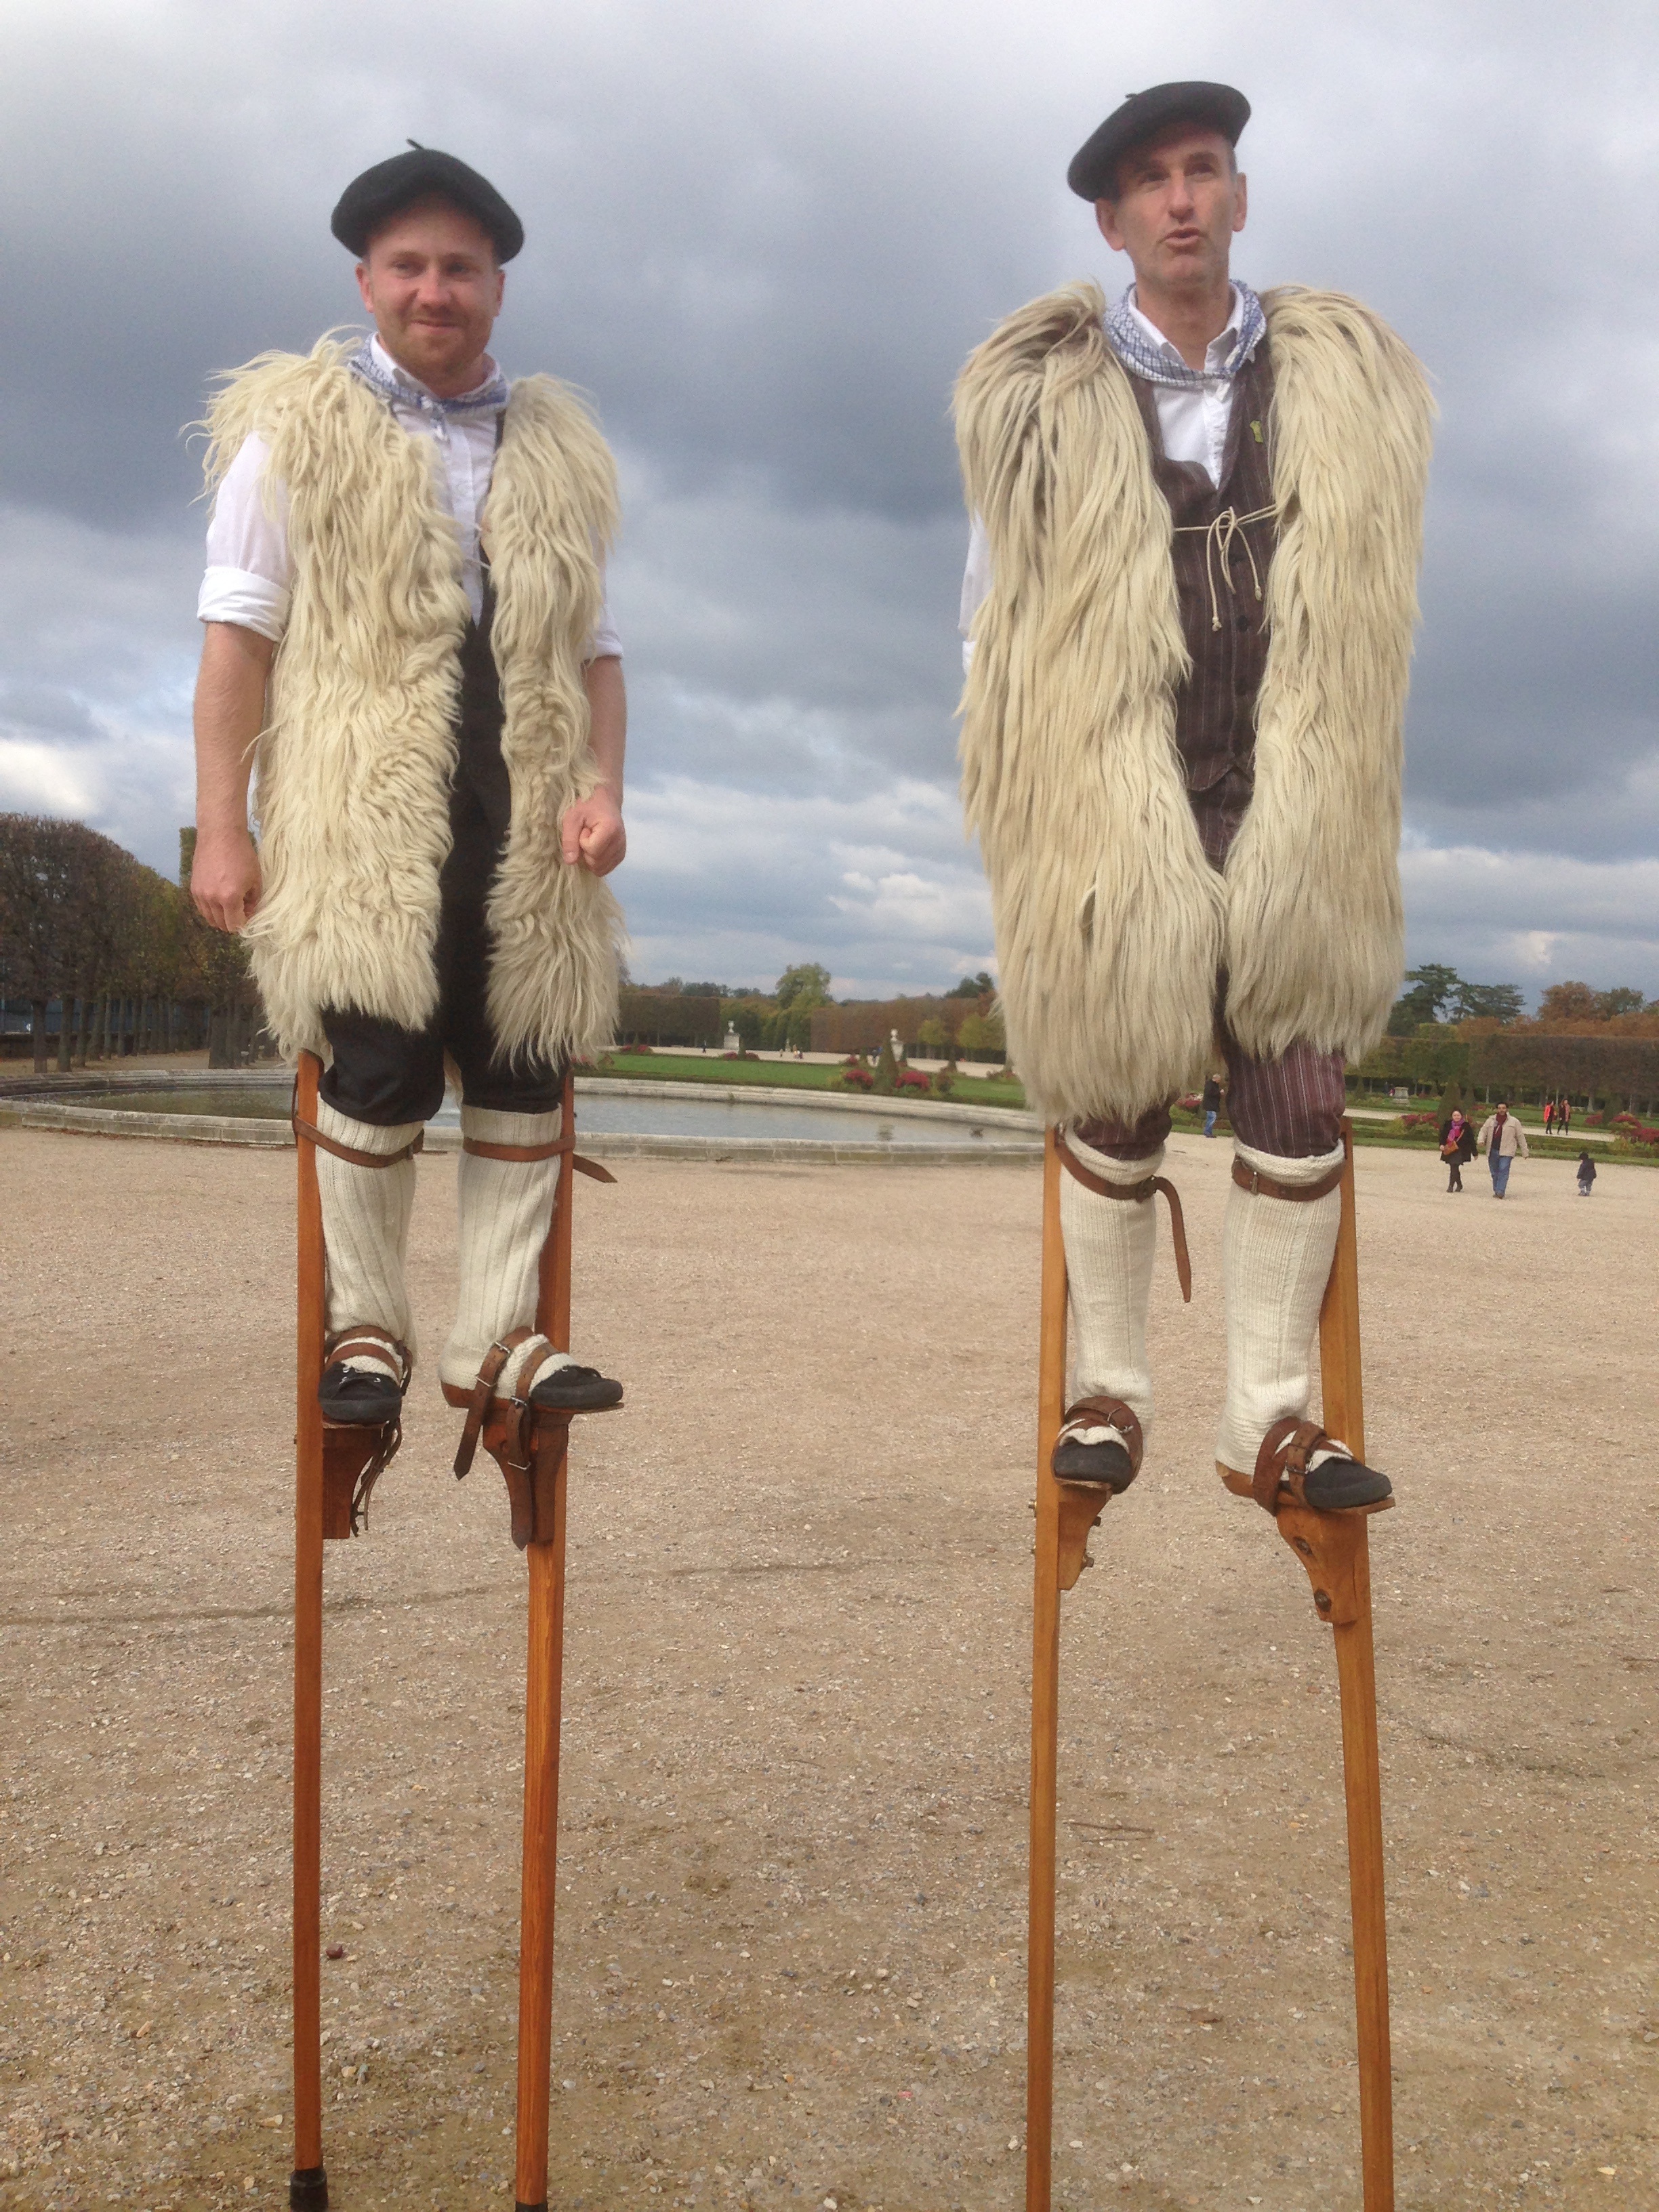
winter, fur, spring, show, fashion, clothing, outerwear, textile, association, region